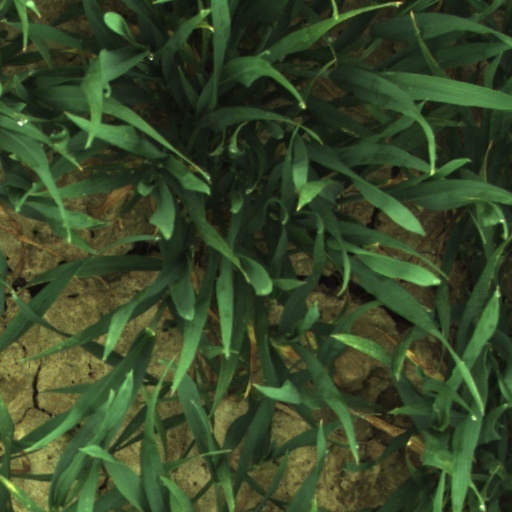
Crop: wheat